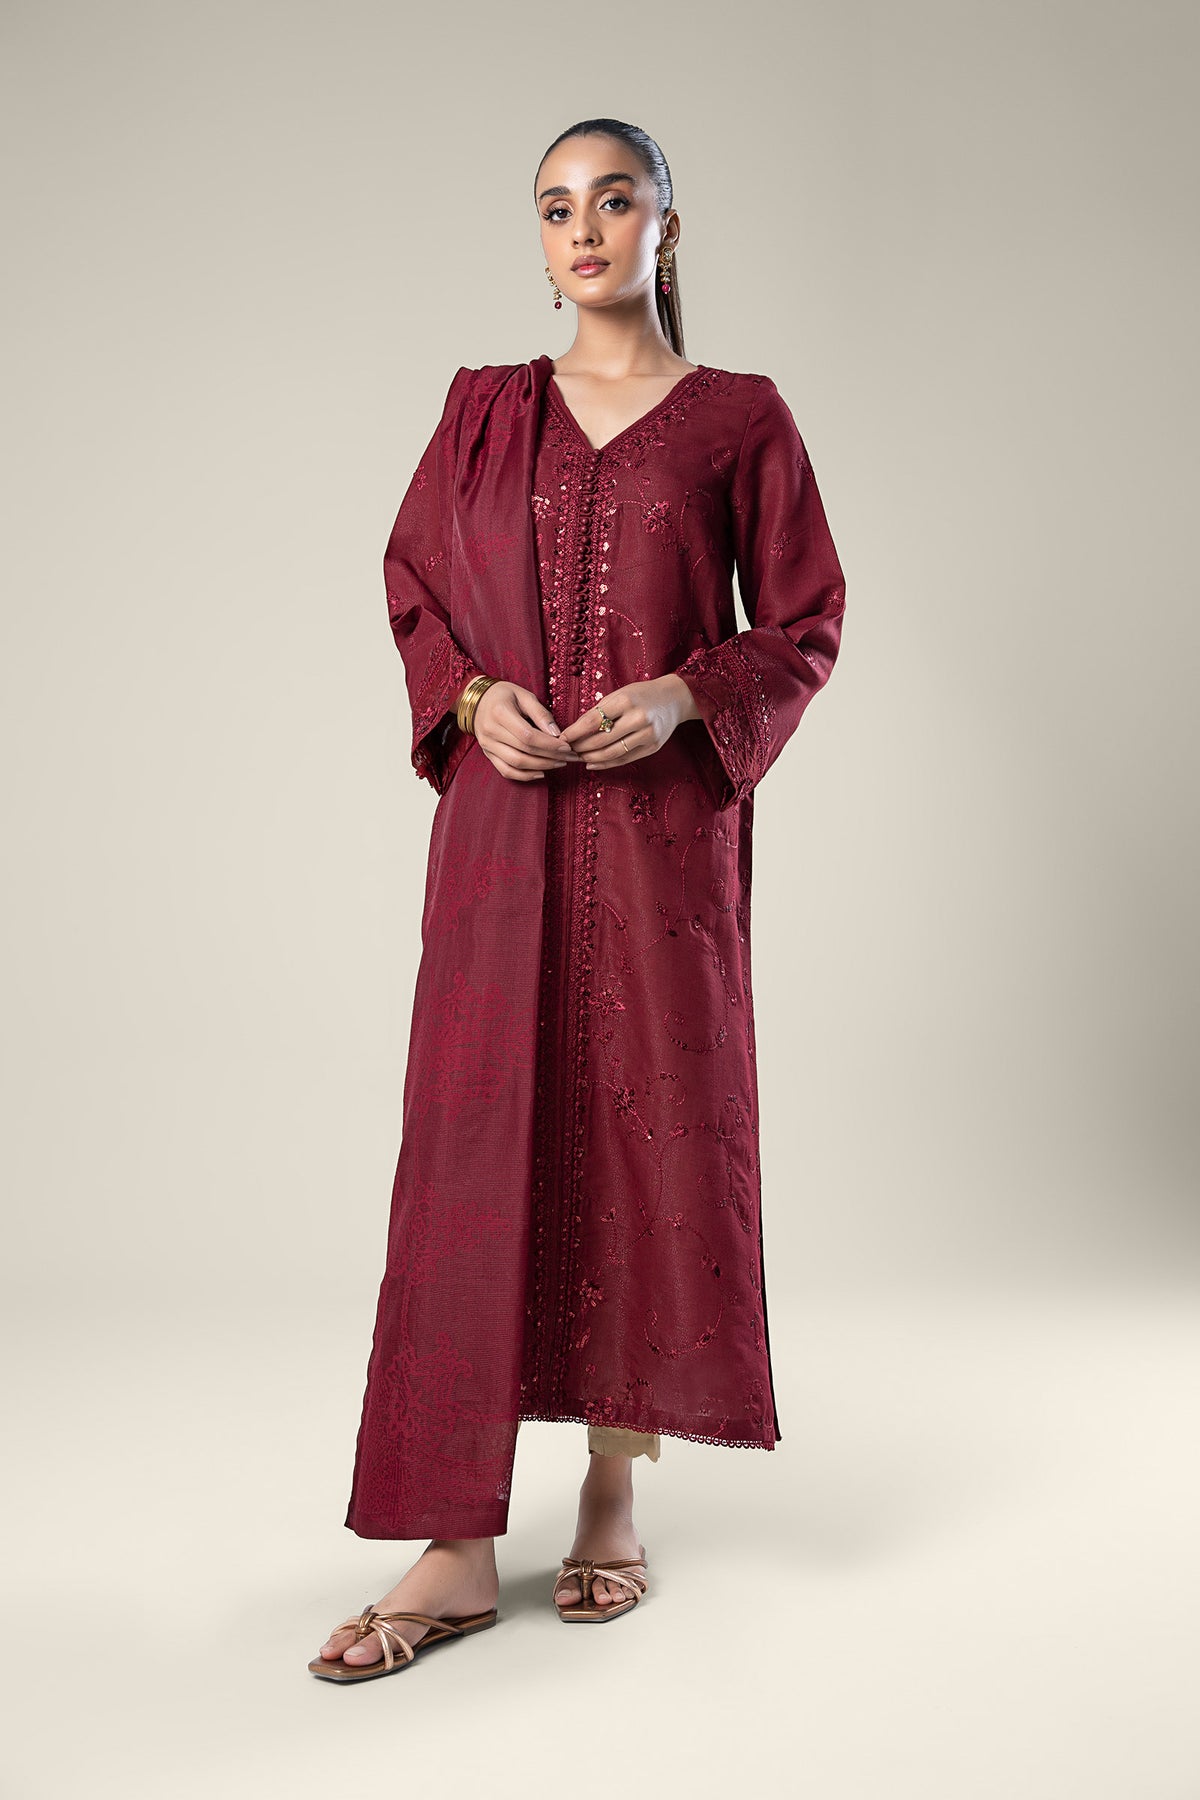
burgundy embroidered kurta coat